Phil Metschan

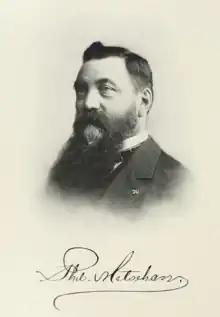
Phil Metschan

Phil Metschan (1840–1920) was a politician and business owner in the U.S. state of Oregon, serving as treasurer of Oregon. Originally from Germany, he immigrated to the United States in 1854. He lived in Ohio, Kansas, and Colorado before traveling west to Sacramento, California in 1861. He soon moved on to Portland, Oregon, where he ran a bakery until it was destroyed by the flood of 1862. He then ran a store in Canyon City and got his start in state politics. He married Maria (Marie) Catharina Schaume (1841–1895), a native of Germany who had immigrated in 1864, living first in San Francisco and then Canyon City.